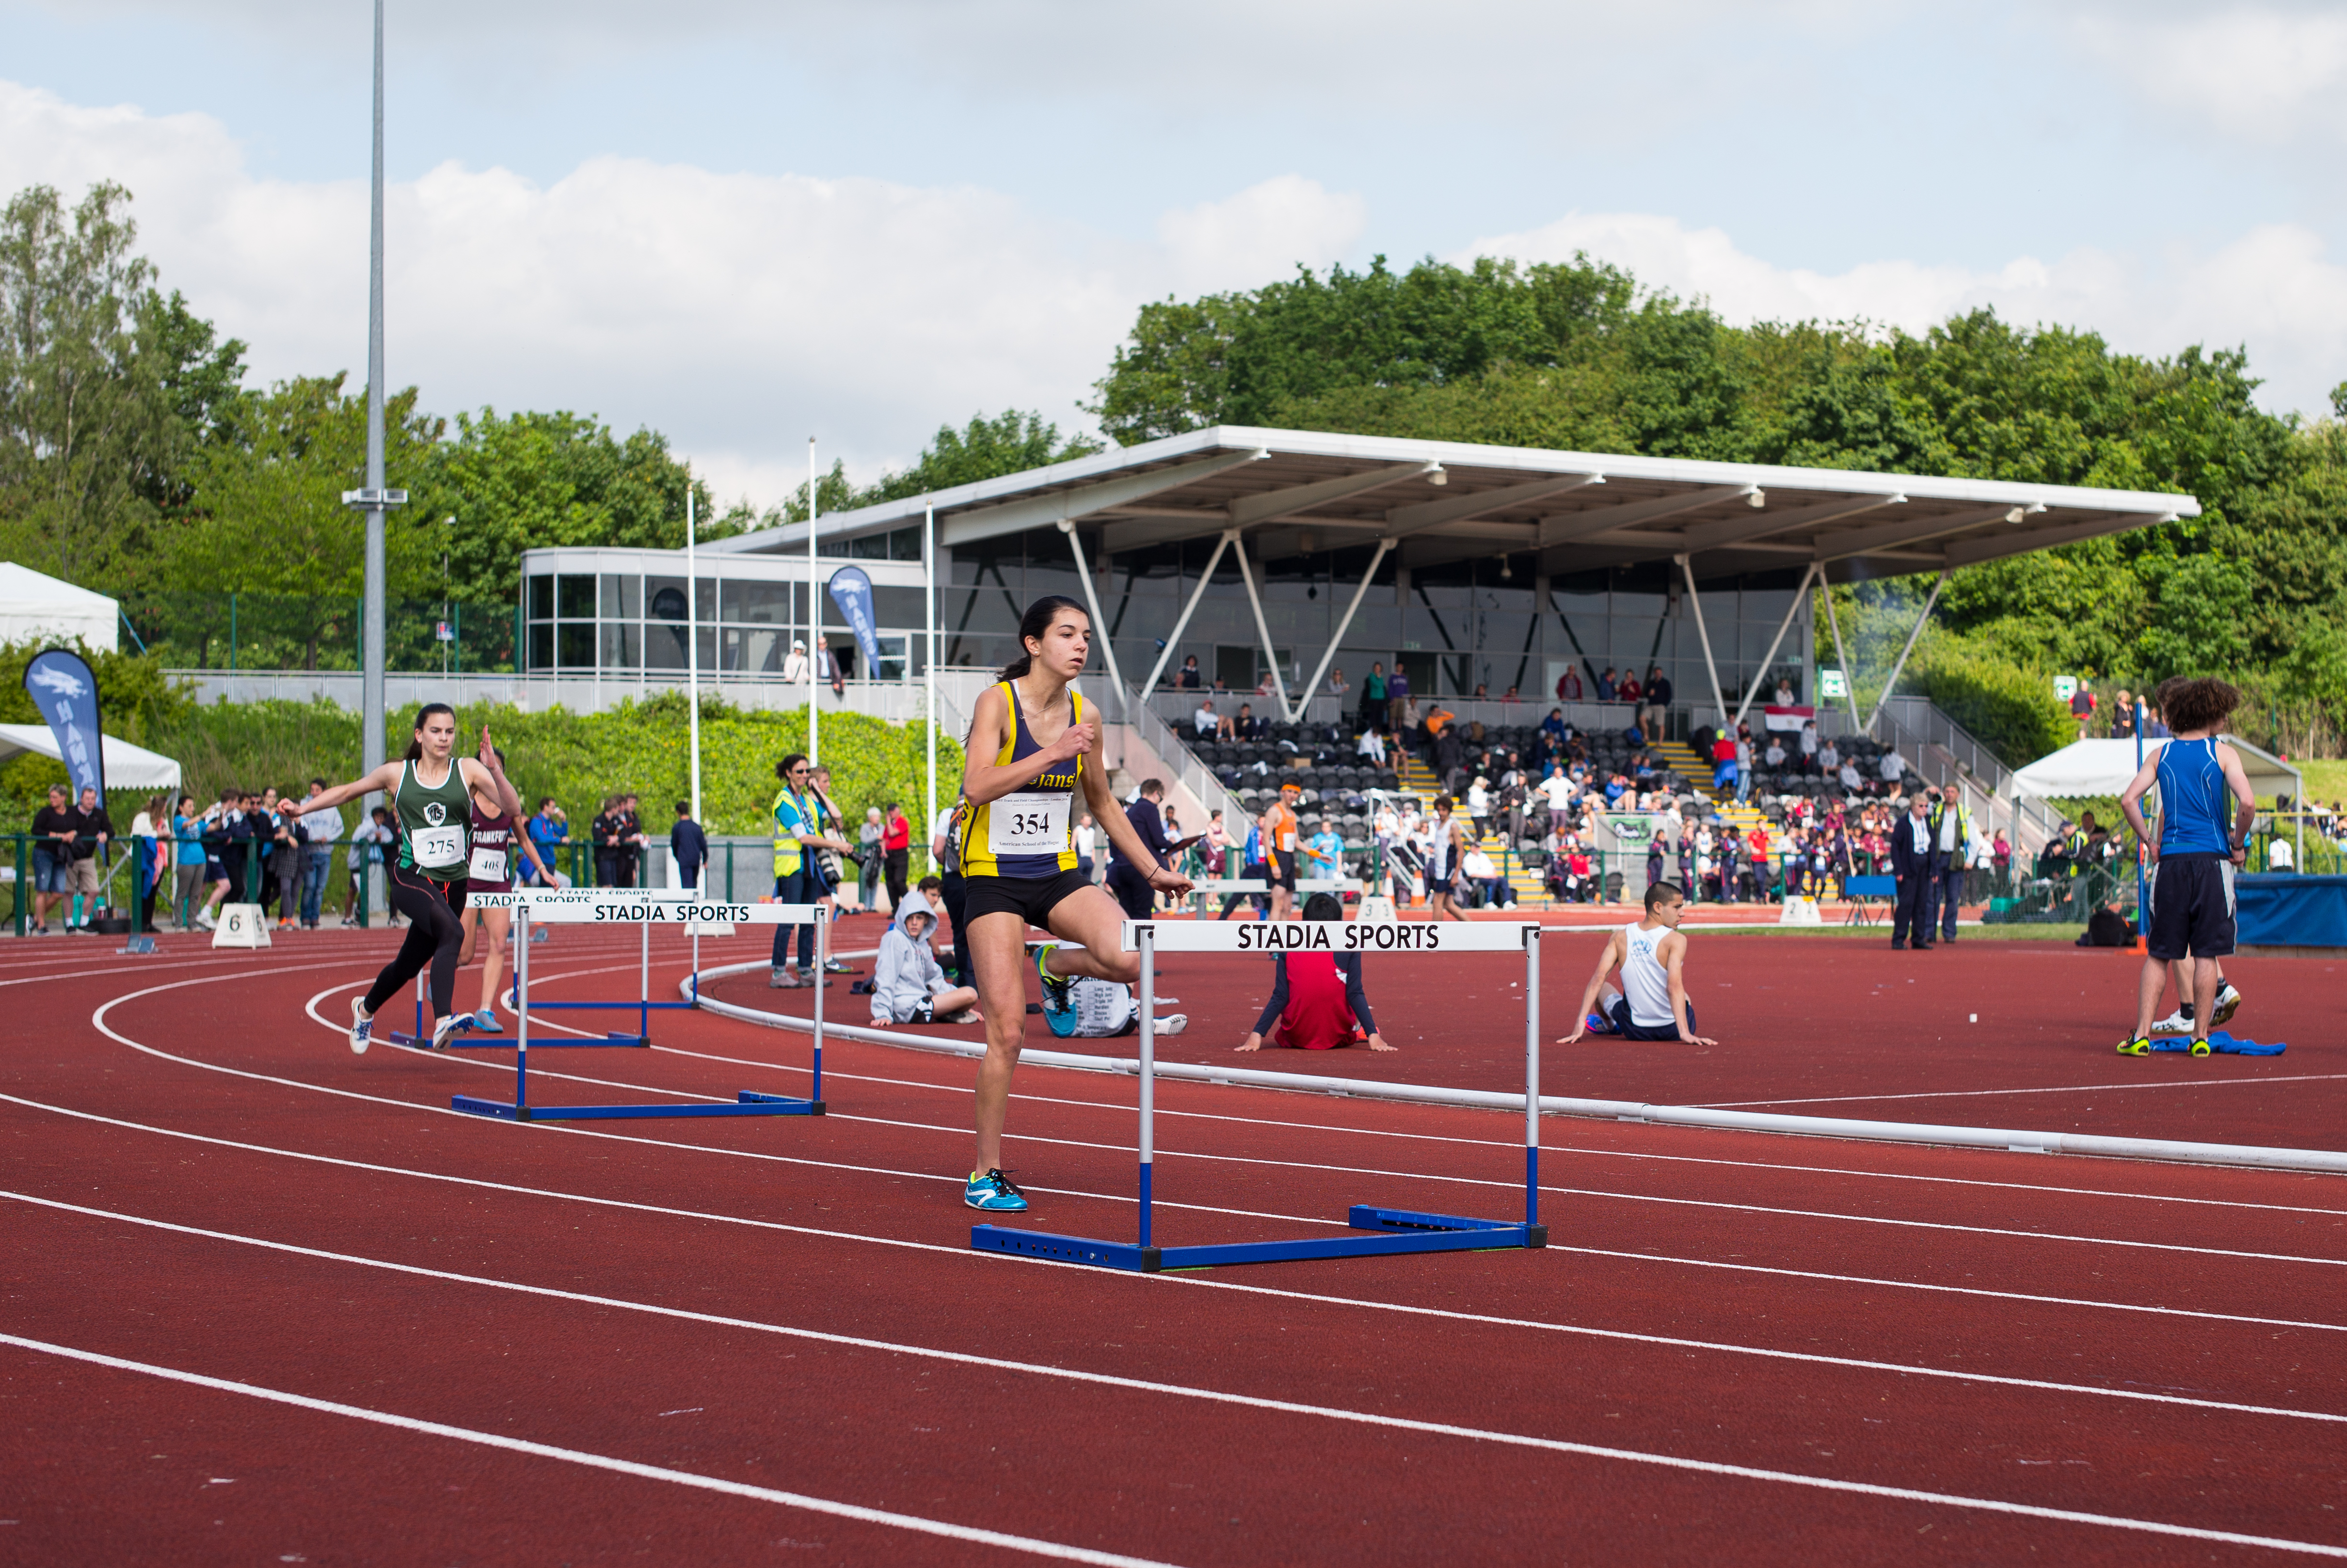
outdoor, track, field, running, jumping, europe, high, runner, ash, england, 2016, race, competition, london, hague, international, girls, m, american, team, sports, boys, racing, 50, school, championship, junior, leica, 240, summilux, varsity, athlete, athletics, athletes, meet, isst, hillingdon, sprint, track and field athletics, middle distance running, 800 metres, 110 metres hurdles